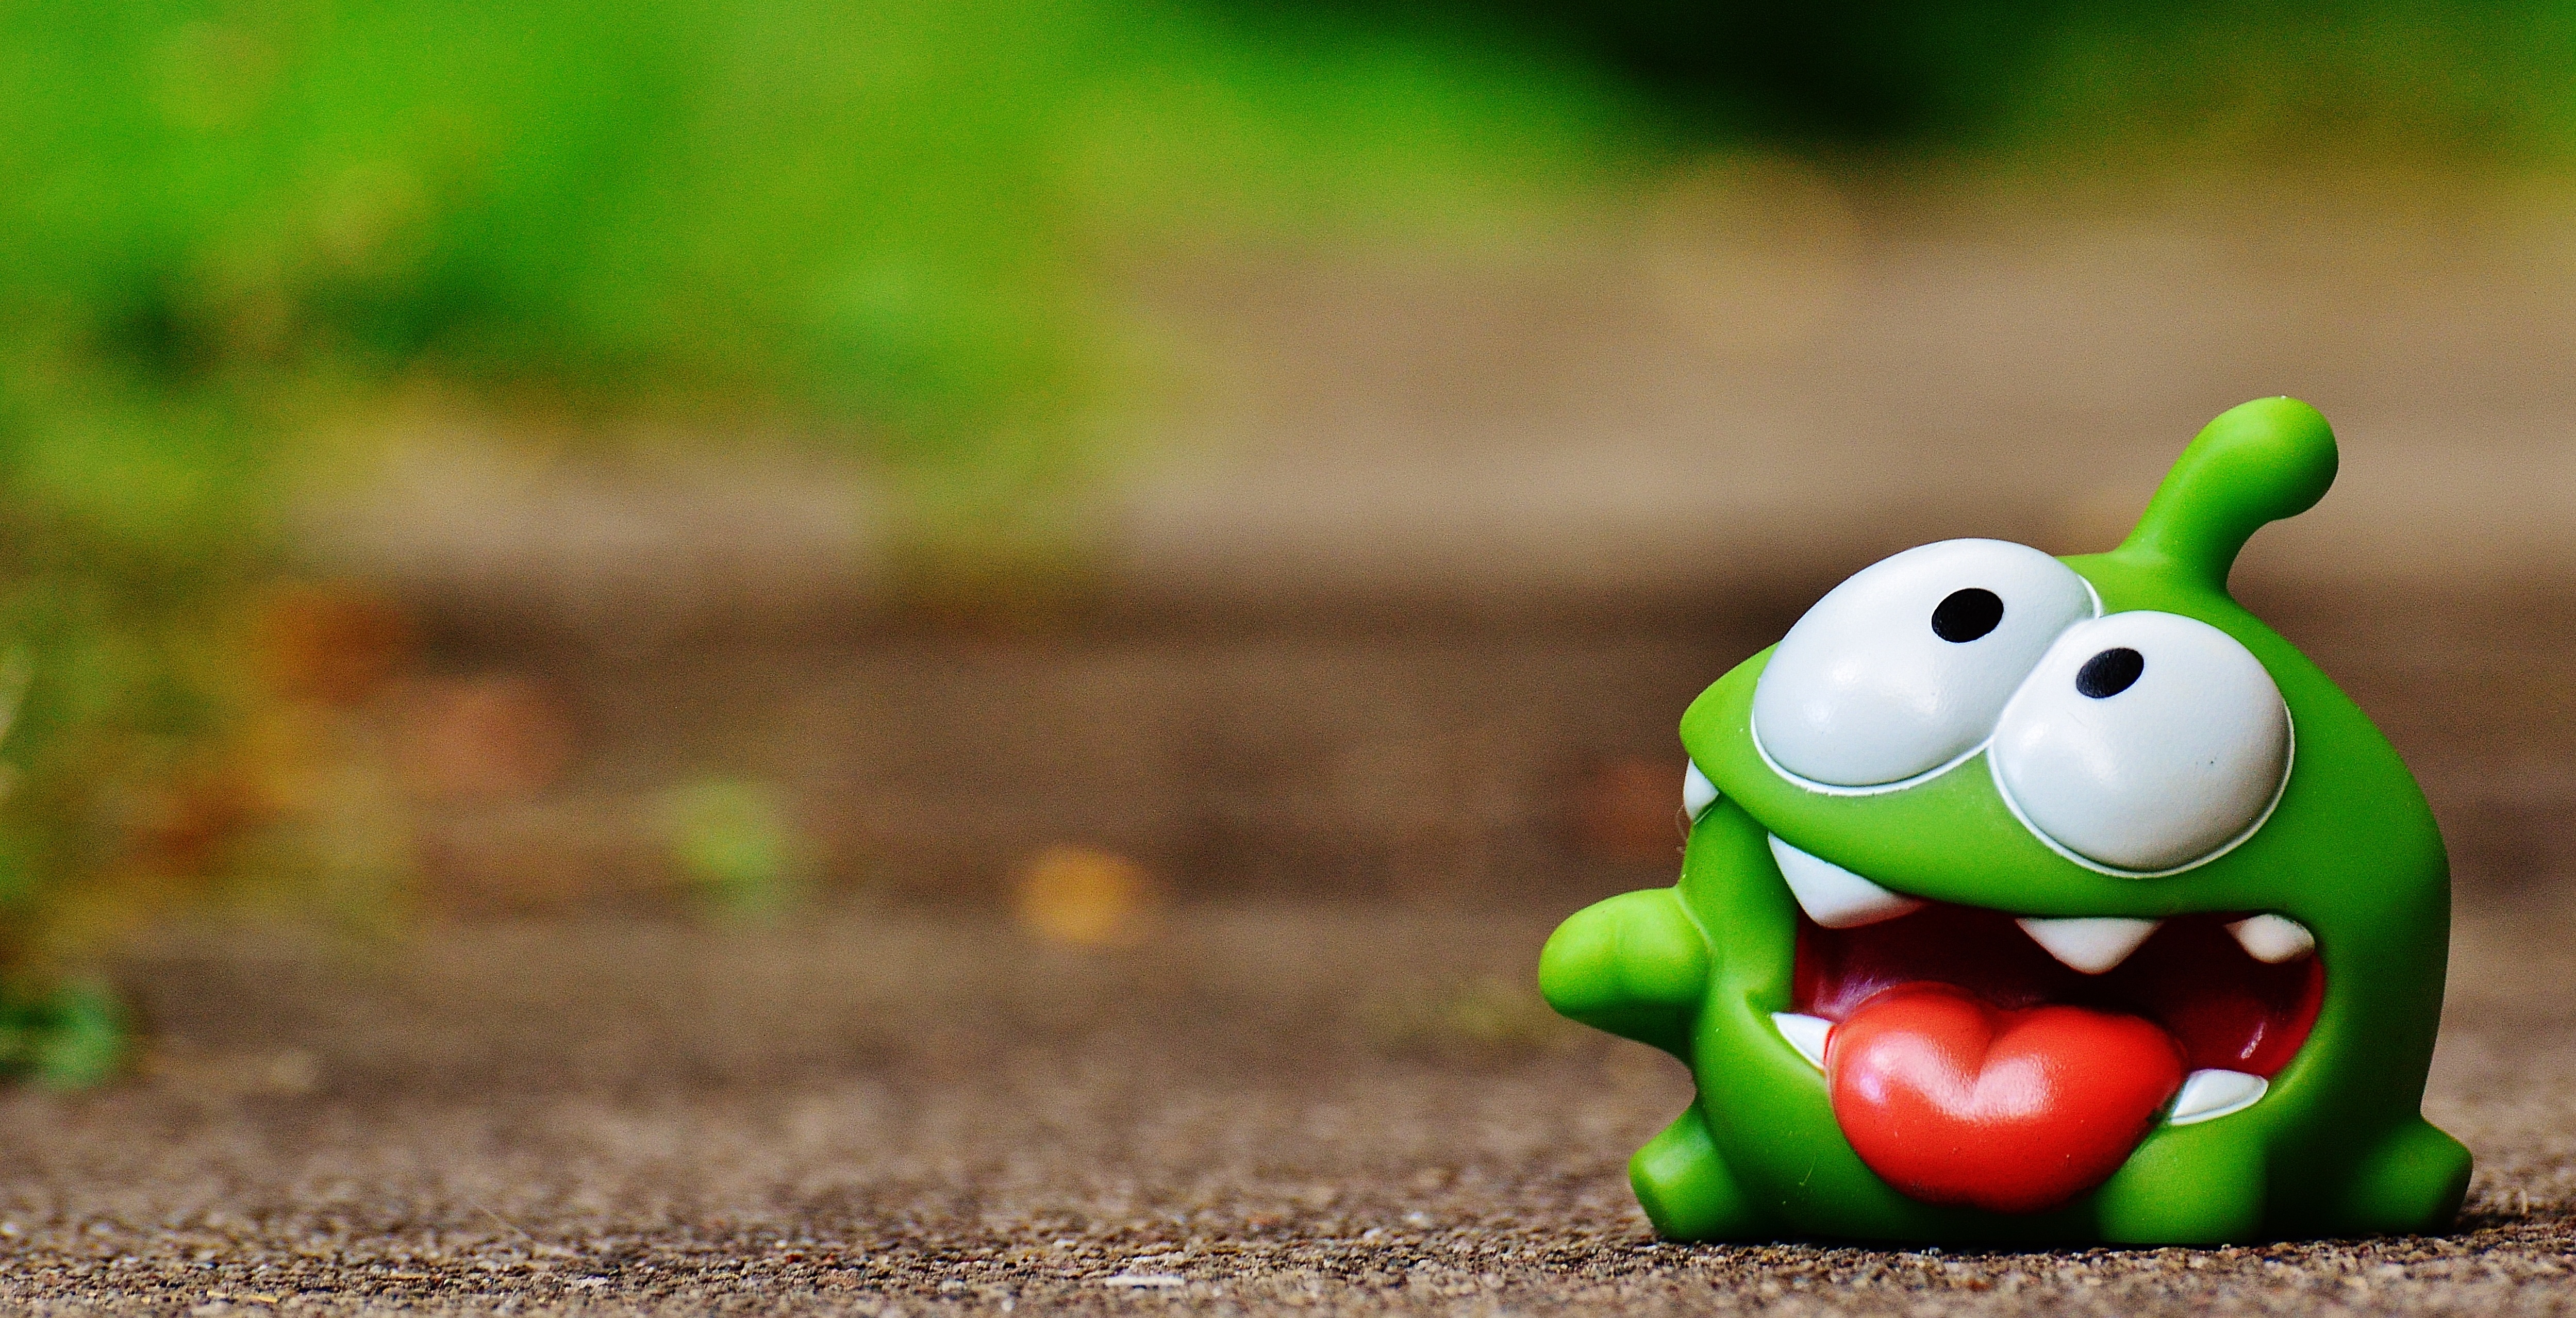
grass, lawn, flower, cute, green, amphibian, toy, fig, funny, app, macro photography, cut the rope, mobile game